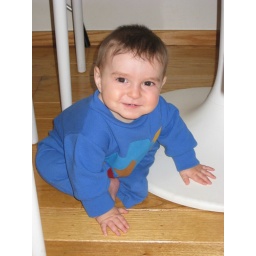
Paul playing under the kitchen table